Turkic languages

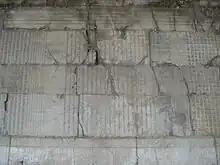
Yuan dynasty Buddhist inscription written in Old Uyghur language with Old Uyghur alphabet on the east wall of the Cloud Platform at Juyong Pass

With the Turkic expansion during the Early Middle Ages (c. 6th–11th centuries AD), Turkic languages, in the course of just a few centuries, spread across Central Asia, from Siberia to the Mediterranean. Various terminologies from the Turkic languages have passed into Persian, Urdu, Ukrainian, Russian, Chinese, Mongolian, Hungarian and to a lesser extent, Arabic.